Tenebrae

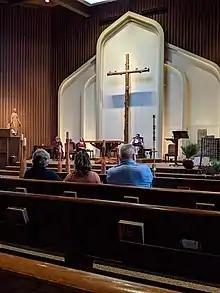
A modern Tenebrae service in a Catholic church on Spy Wednesday 2019, adapted by, for instance, replacing the 15-candle hearse with individual candlesticks for a much smaller number of candles and omitting the six altar candles

After the 1970 revision of the Roman Breviary, now called the Liturgy of the Hours, a 1988 circular letter from the Congregation for Divine Worship recommended communal celebration of the Office of Readings and Morning Prayer − which were formerly called matins and lauds − on Good Friday and Holy Saturday, and remarked that this office was "formerly called 'Tenebrae'". The "General Instruction of the Liturgy of the Hours" says: "Before morning Lauds on Good Friday and Holy Saturday, the Office of Readings is, if possible, to be celebrated publicly and with the people taking part." The "Ceremonial of Bishops" (1984) says: "It is also desirable that, if at all possible, the bishop take part with the clergy and people in the office of readings and morning prayer on Good Friday and Holy Saturday." The Office of Readings and Morning Prayer have only 6 psalms (3 in either hour), not the older form's 14, after each of which a candle was extinguished. The readings are no longer 3, divided into 9 sections, but 2 longer readings, and there is provision for extending the Office of Readings on more solemn occasions. In the older form, liturgical practice on those days differed from that on other days, even those of Lent: for instance, "Gloria Patri" was not included at the end of psalms and responsories. The office of Tenebrae was abandoned at the Church of the Holy Sepulchre in Jerusalem only in 1977 − although the rule against anticipation of Matins and Lauds to the previous evening was already in effect there − because the times of Catholic Holy Week services had to remain unchanged due to the established rights of other churches.